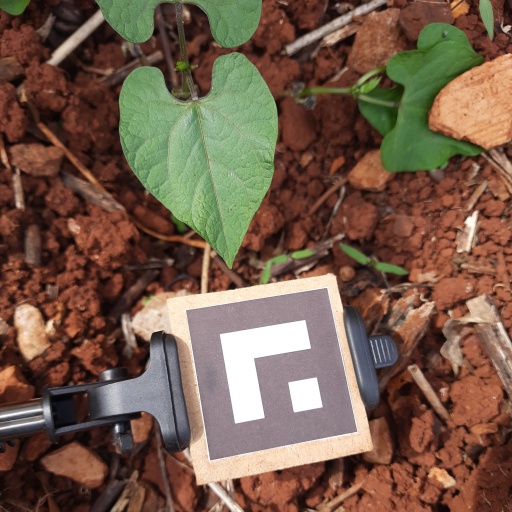
Observations: wavy surface, no eating holes, under sunlight